Borough of Great Yarmouth

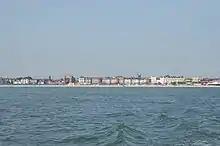
Great Yarmouth seafront from Scroby Sands.

The main part of Great Yarmouth itself, roughly corresponding to the pre-1974 borough (and so including Gorleston) is an unparished area. The remainder of the district comprises the following civil parishes: